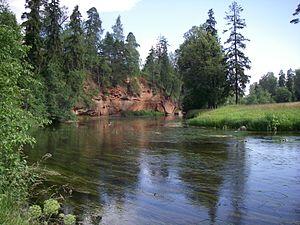
L'Oredej est une rivière de Russie, affluent de la rive droite de la Louga, qui coule à travers les raïons de Volossovo, Gatchina, et Louga au sud-ouest de l'oblast de Léningrad.